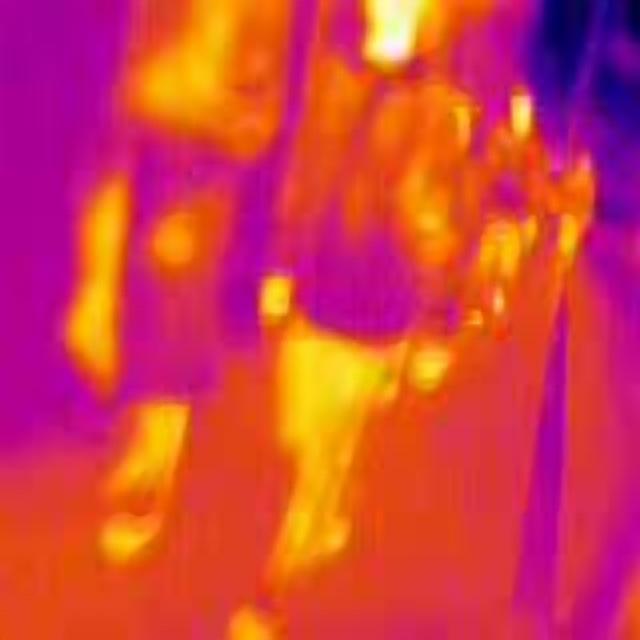
Detected objects:
label: person
label: person
label: person
label: person